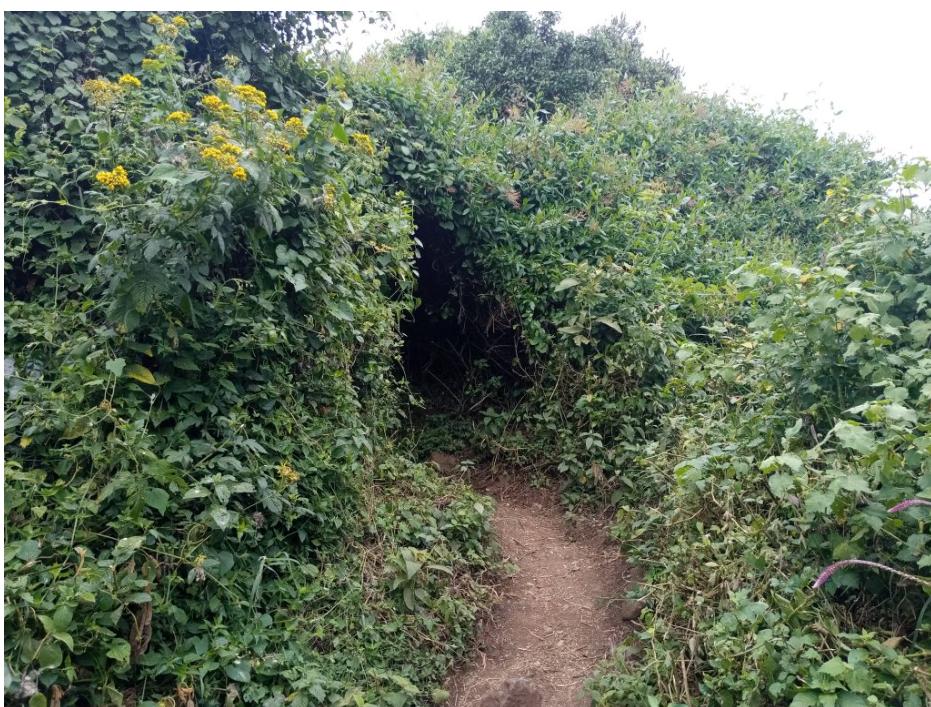
Msitu mdogo, sehemu ya pori, ambapo kuna nyasi nyingi ndefu, vichaka vilivyokua vizuri pamoja na miti mirefu ya kutosha. Huku ndani ya vichaka hivyo, kukiwa na mwanga hafifu unaoashiria mwanga wa jua kutokupenya, katika majani yanayofunika eneo hilo.